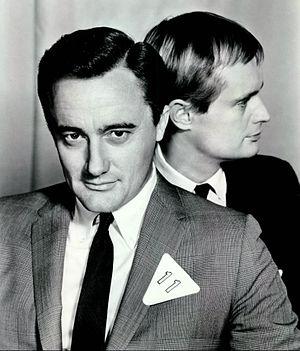
Des agents très spéciaux est une série télévisée américaine totalisant 105 épisodes de 49 minutes chacun, dont 29 en noir et blanc, créée par Norman Felton et Sam Rolfe, et diffusée entre le 22 septembre 1964 et le 15 janvier 1968 sur le réseau NBC.
Robert Vaughn est un acteur américain, né le 22 novembre 1932 à New York et mort le 11 novembre 2016 à Danbury.